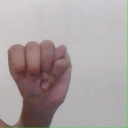
अक्षर: म